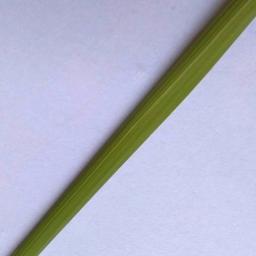
Label: Rice___Healthy